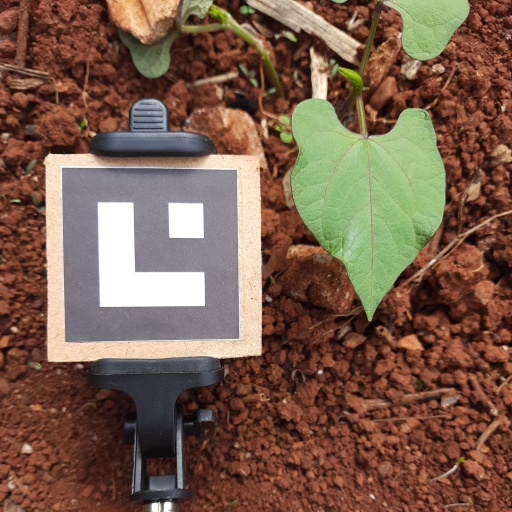
Observations: wavy surface, no eating holes, under cloudy sky